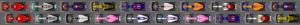
Le Grand Prix automobile d'Italie 2018 disputé le 2 septembre 2018 sur le circuit de Monza, est la 990ᵉ épreuve du championnat du monde de Formule 1 courue depuis 1950 où le circuit, situé dans le Parco Reale de Monza et surnommé le Temple de la vitesse, faisait partie des sept pistes utilisées pour cette édition inaugurale. Il s'agit de la 69ᵉ édition du Grand Prix d'Italie, la 69ᵉ comptant pour le championnat du monde de Formule 1, la soixante-huitième se tenant à Monza et la quatorzième manche du championnat 2018.